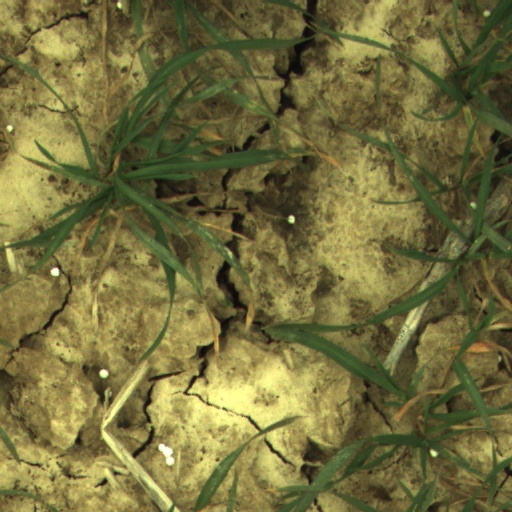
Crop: wheat